Silencing Mary

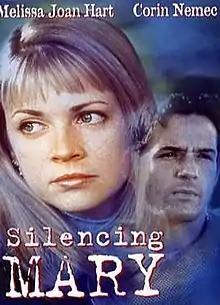

Silencing Mary is a 1998 American television film directed by Craig R. Baxley and written by Steve Johnson. It stars Melissa Joan Hart as a college newspaper reporter determined to get justice after her best friend is raped by one of the school's star athletes.